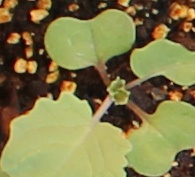
Label: Canola